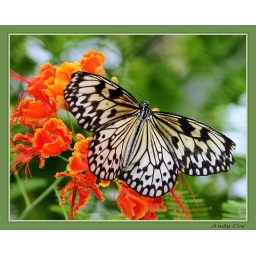
Taken at the butterfly house at North anston near rotherham in south yorkshire